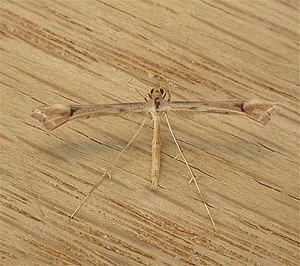
Les Pterophorinae sont une sous-famille de lépidoptères appartenant à la famille des Pterophoridae.
Sinpunctiptilia emissalis est une espèce de lépidoptères de la famille des Pterophoridae.